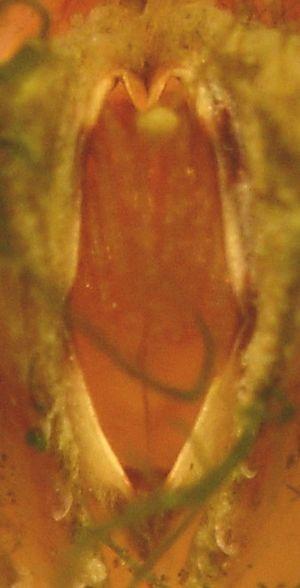
Solidobalanus fallax. Languettes tergo-scutales.
Solidobalanus fallax ou «balane trompeuse » ainsi dénommée probablement à cause de sa variabilité et des possibilités de confusion avec d’autres espèces, notamment Balanus crenatus et Balanus amphitrite. C’est une espèce introduite récemment sur les côtes européennes